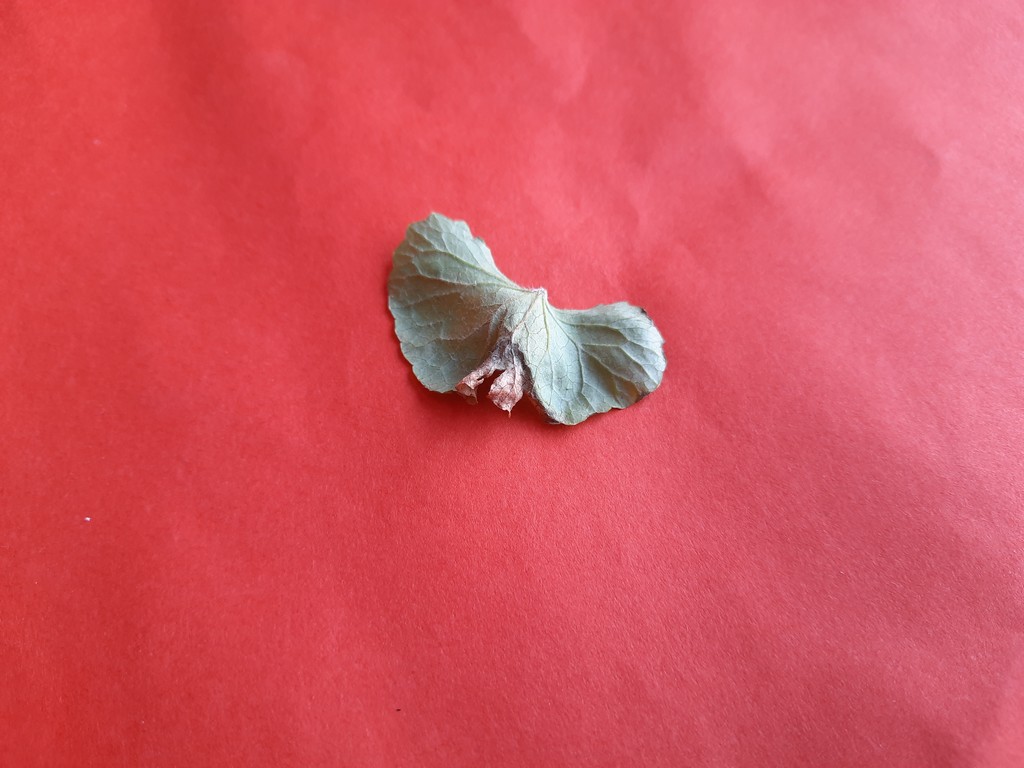
Label: Dried